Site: brandenburg
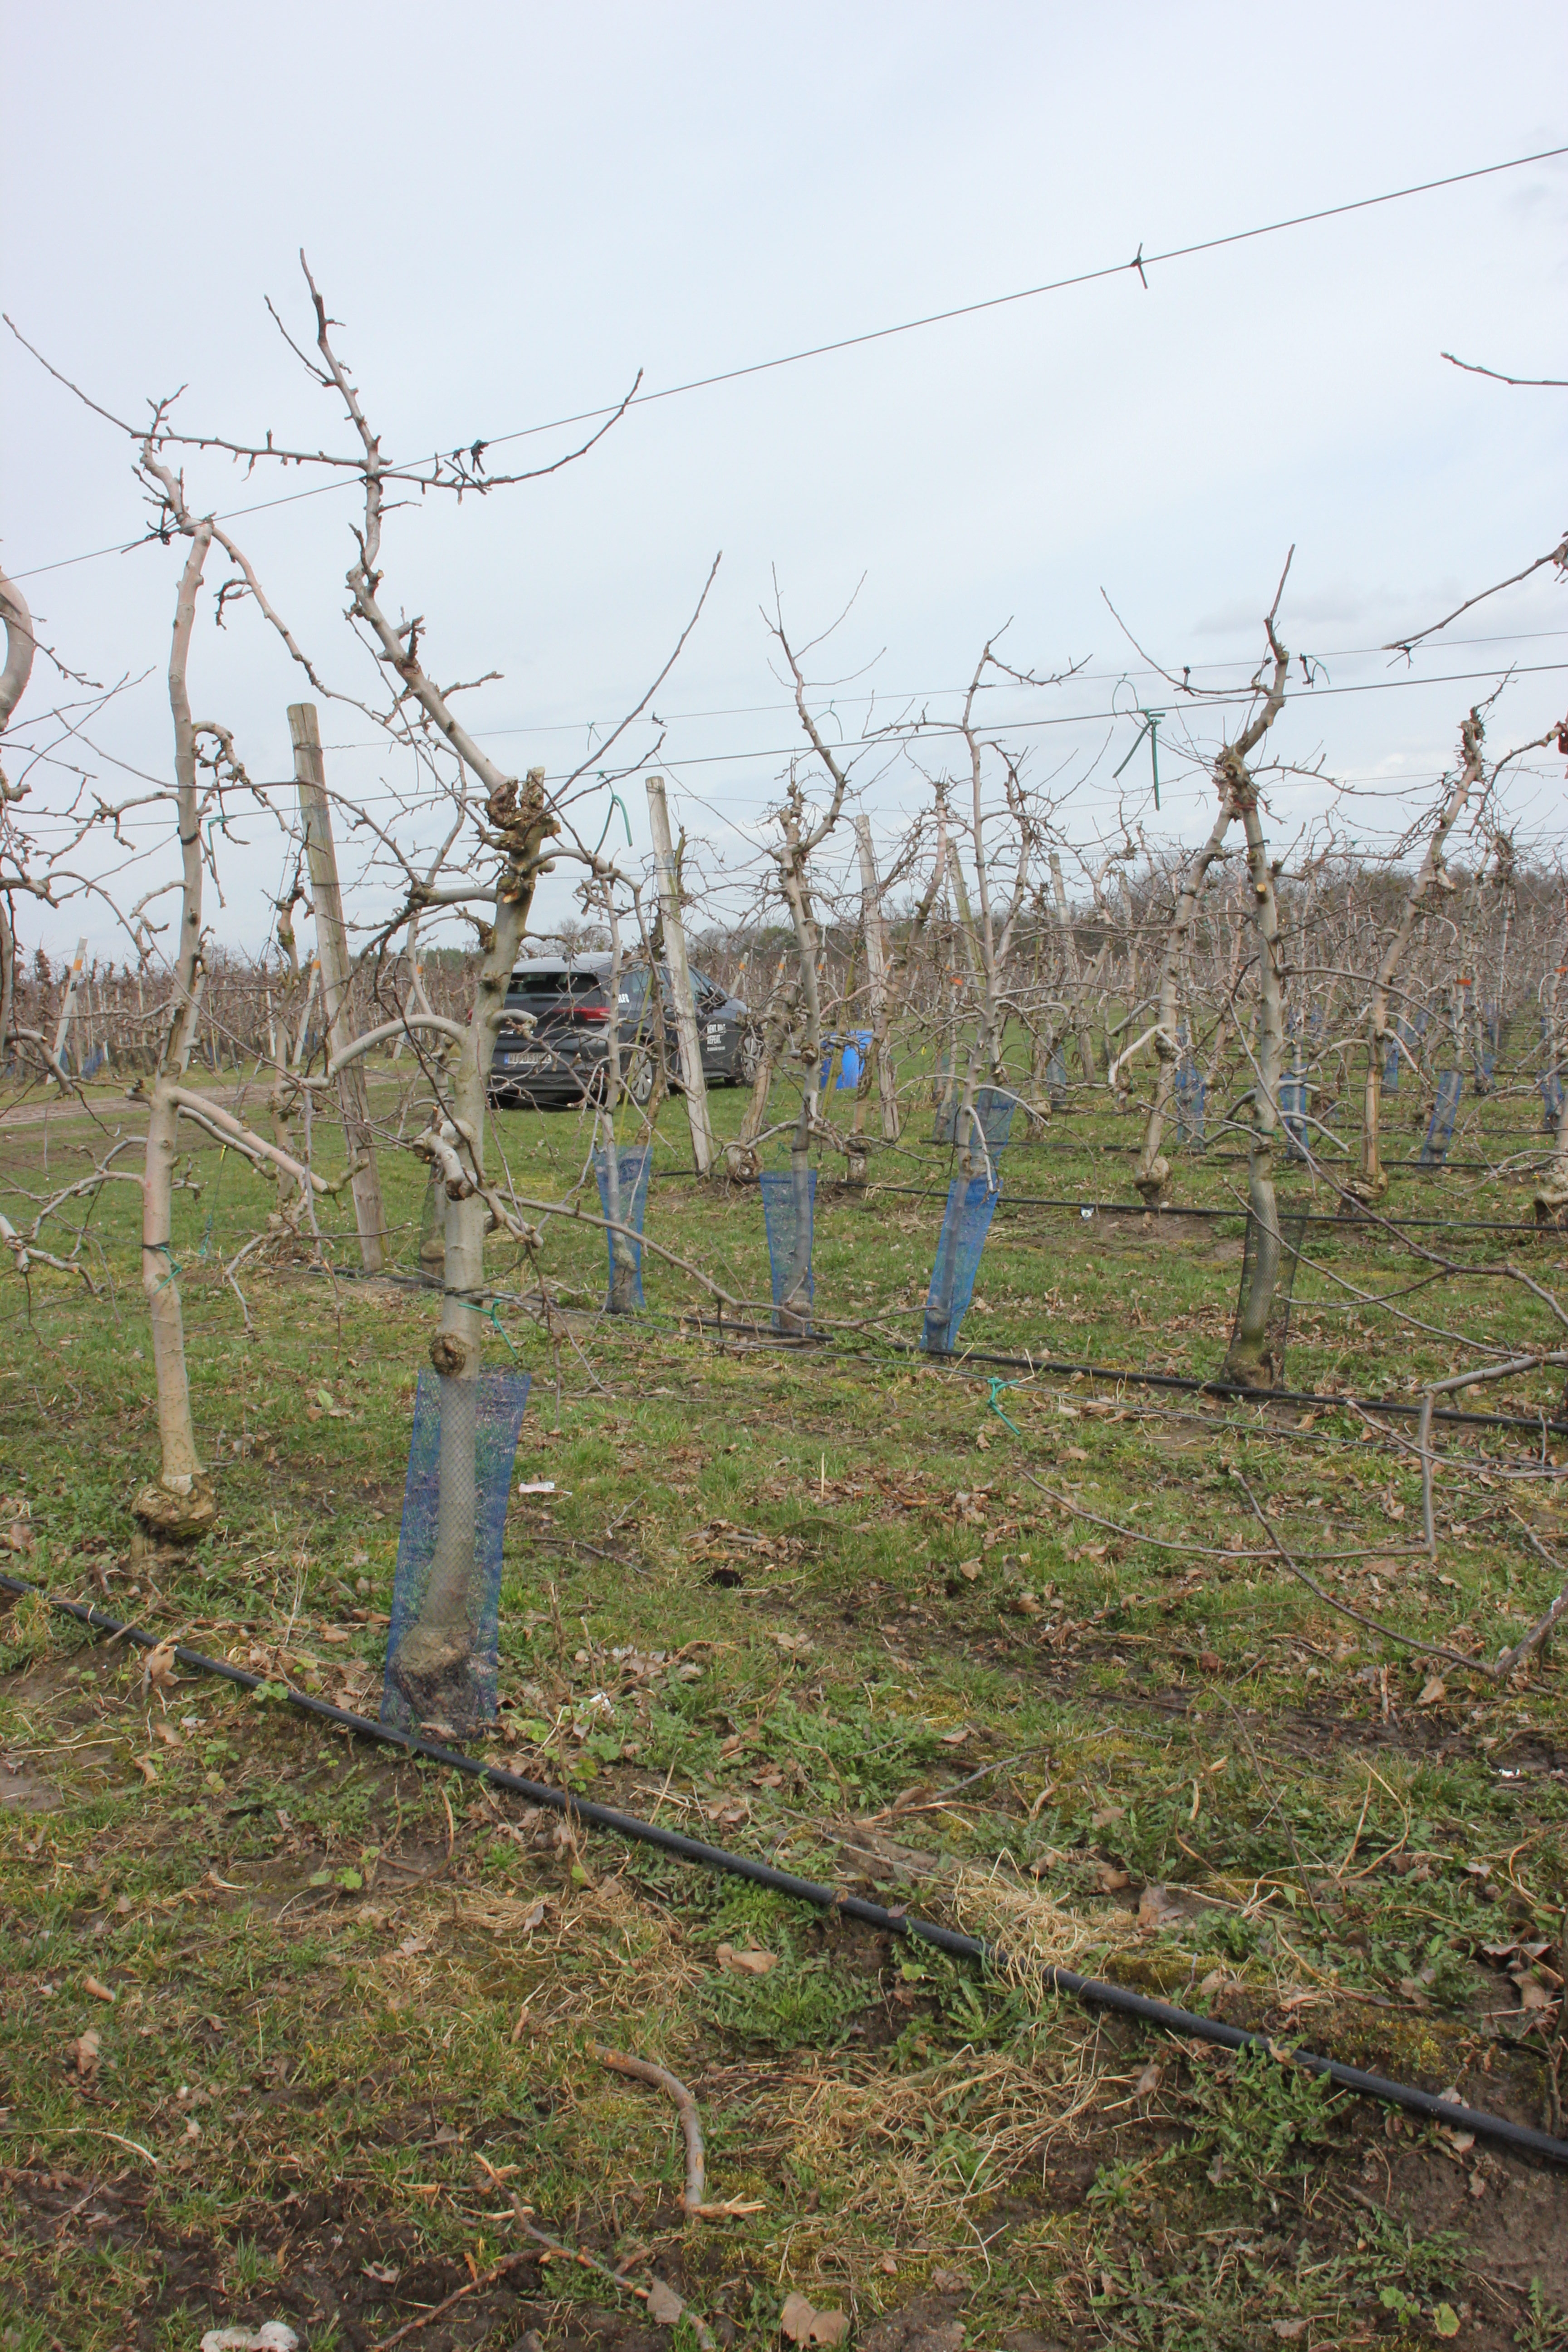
Growth stage (BBCH 01): Bud development